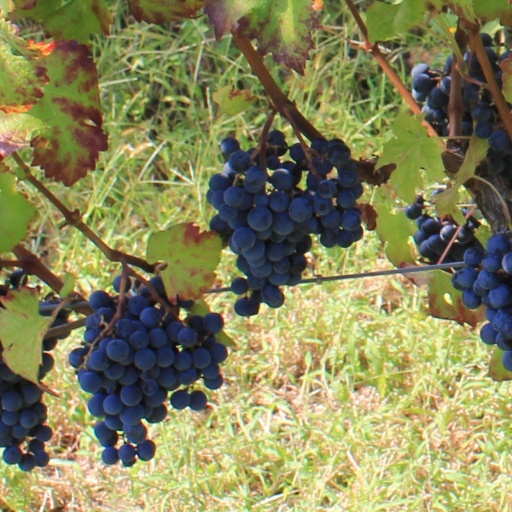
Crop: grape